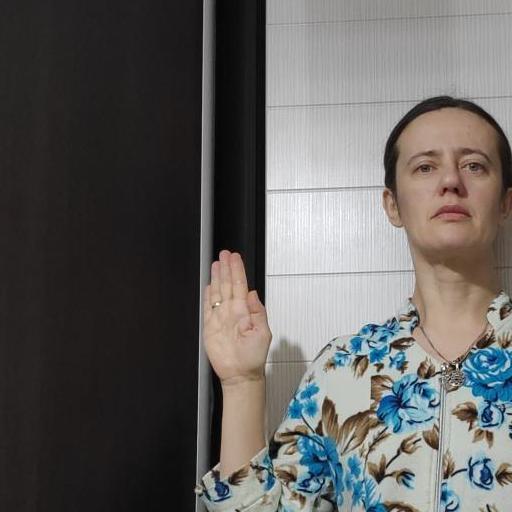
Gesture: stop